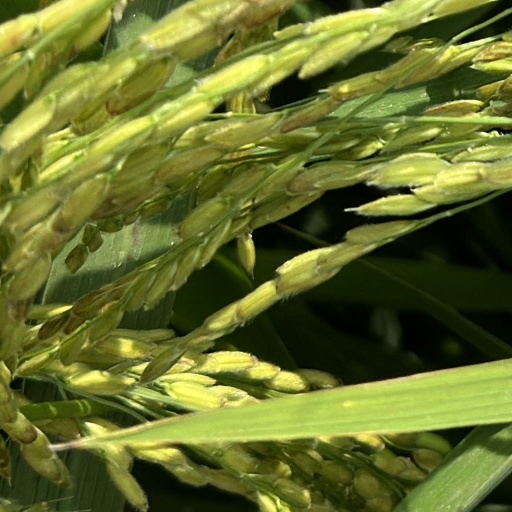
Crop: rice